The Naughty List

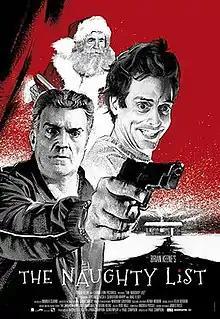
Film poster

The Naughty List is a 2016 Black comedy short film written and directed by Paul Campion, about two American mobsters who come face to face with Santa Claus on Christmas Eve, and discover what it really takes to get on his Naughty or Nice list.